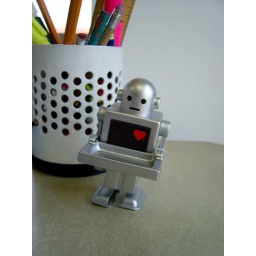
left behind by the person who worked at my desk before me...